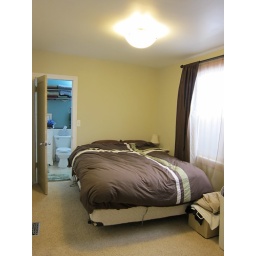
Looking at bathroomdoor and window in bedroom